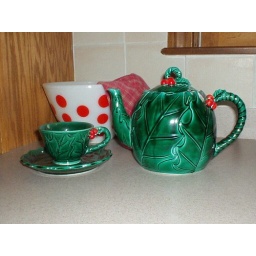
My Lefton Holly teapot and cup with Fire King bowl in the background